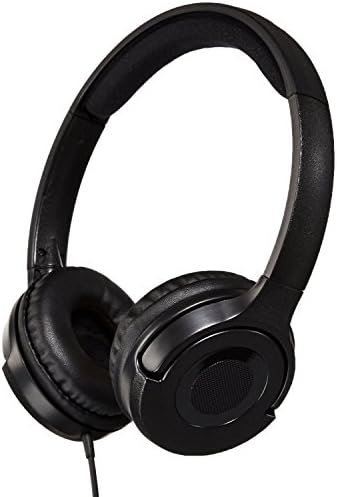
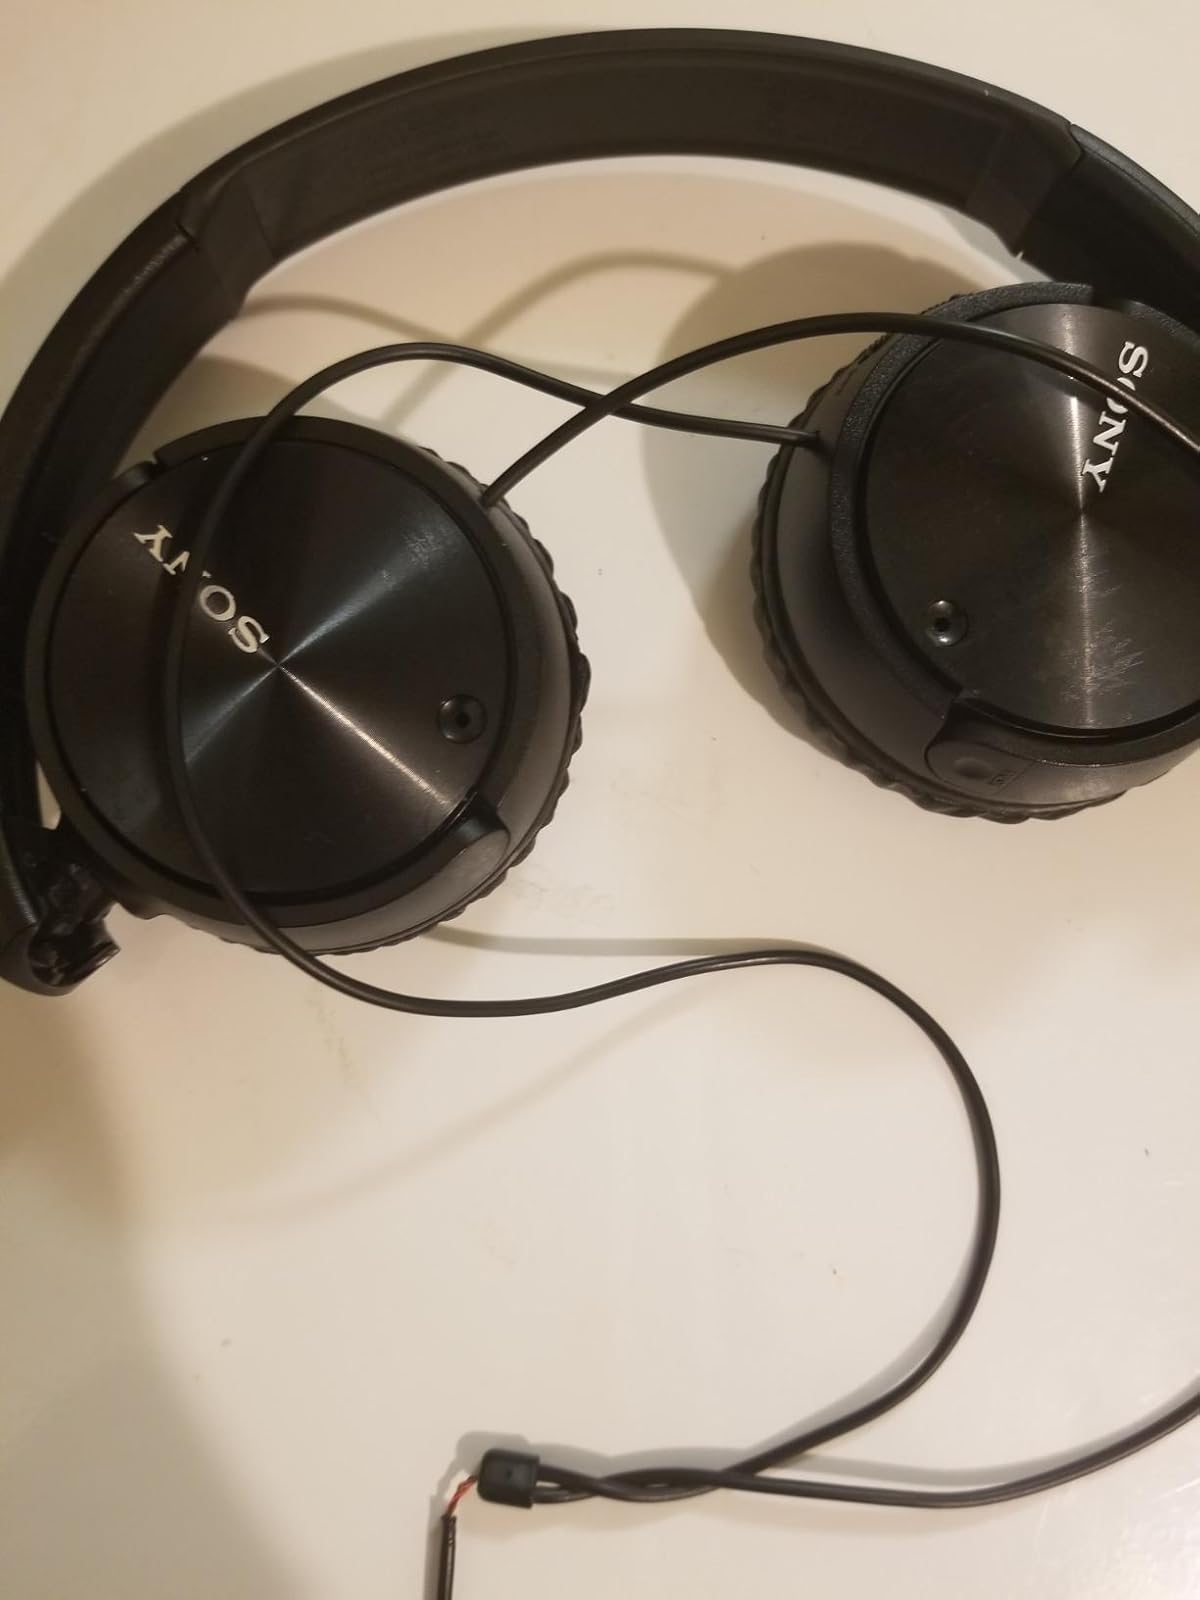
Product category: headphones
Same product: no